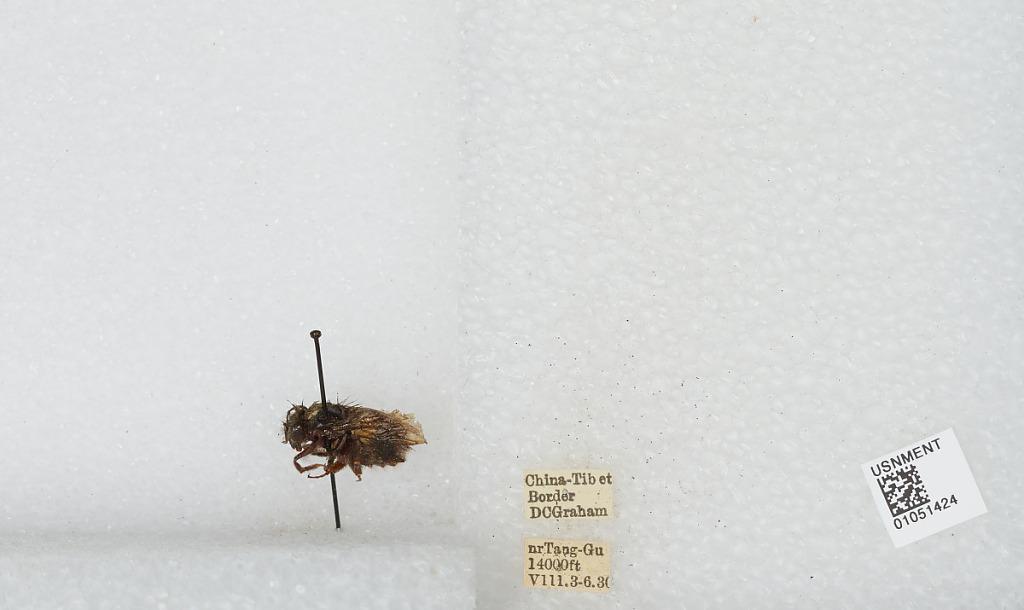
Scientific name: Bombus sp.
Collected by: D. Graham
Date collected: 1930-8-3
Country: China
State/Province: Sichuan
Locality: near Tang-Gu